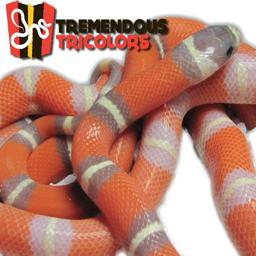
Animal: snakes